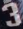
Number: 3